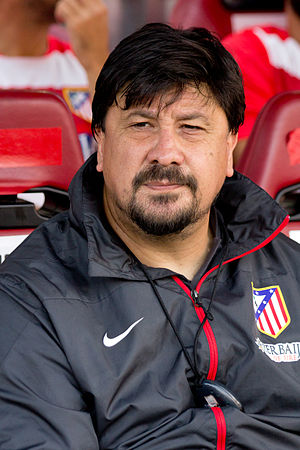
Germán Burgos
Germán Adrián Ramón Burgos er en tidligere argentinsk fodboldspiller, der som målmand spillede 35 kampe for Argentinas landshold, og på klubplan optrådte for blandt andet storklubben River Plate i Primera Divisíon de Argentina samt for Atlético Madrid i den spanske La Liga.